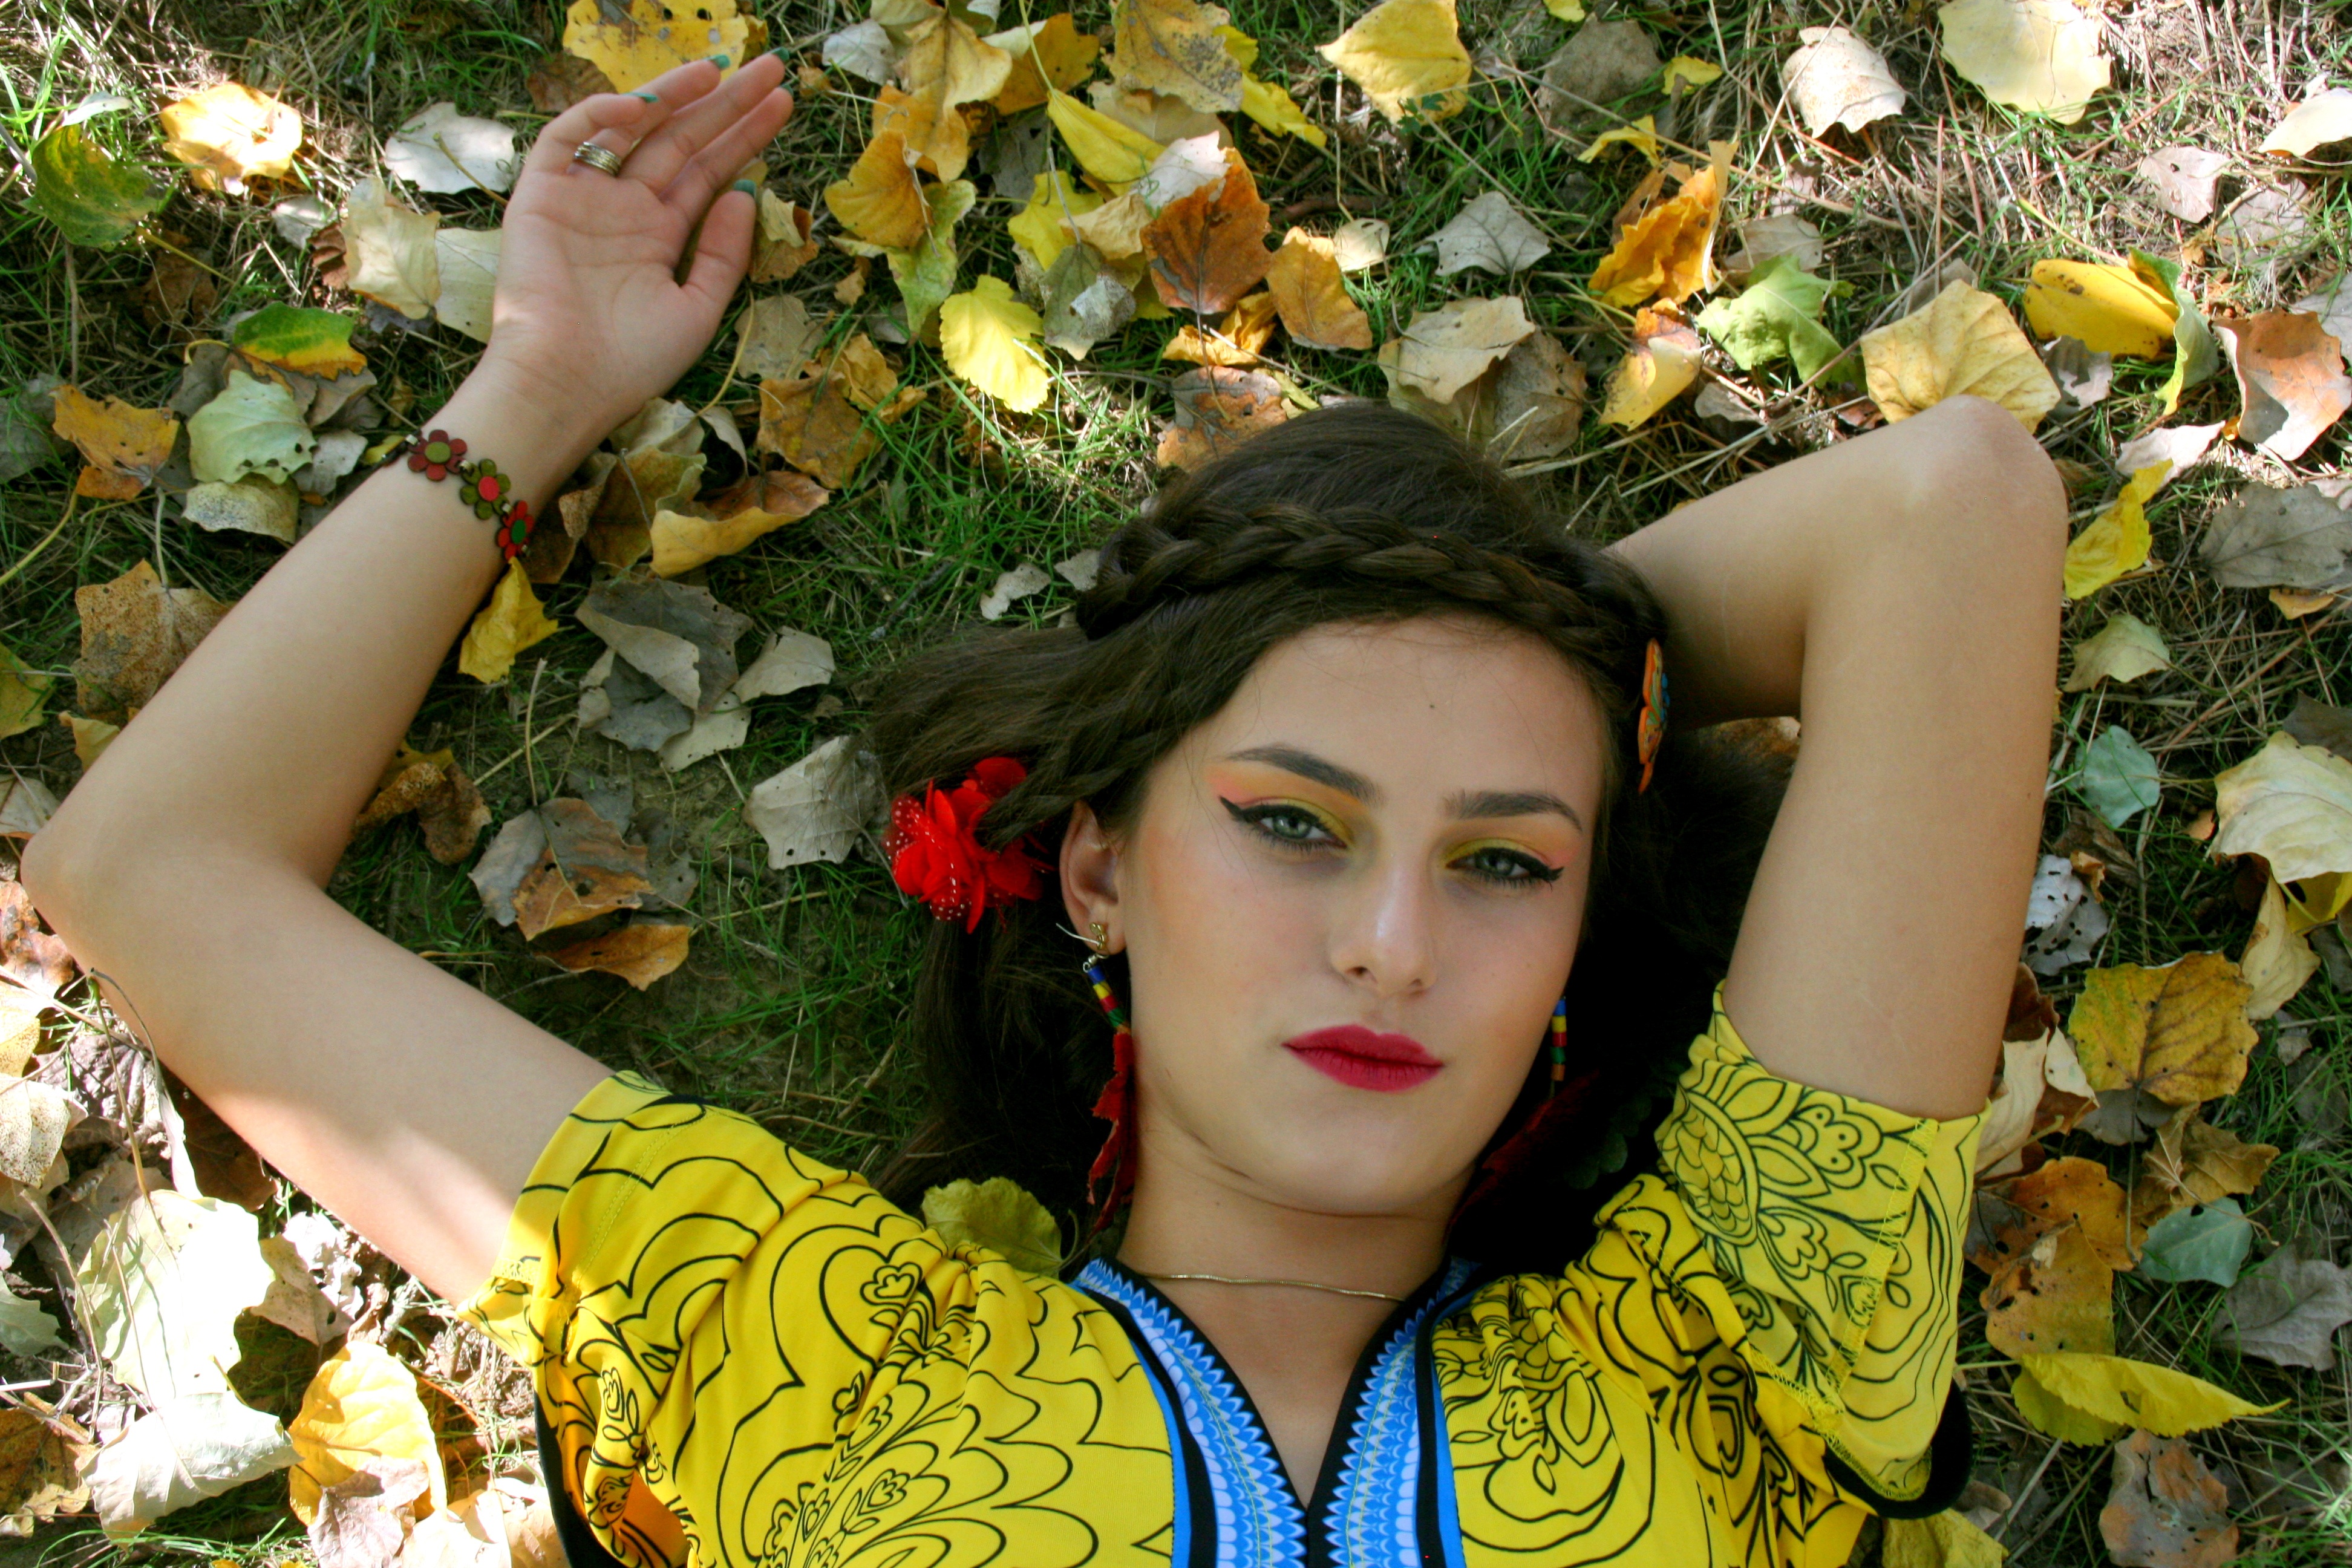
girl, woman, photography, flower, portrait, model, spring, autumn, fashion, yellow, lady, bride, flora, season, leaves, dress, vegetation, beauty, seductive, photo shoot